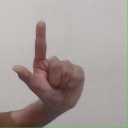
अक्षर: ल